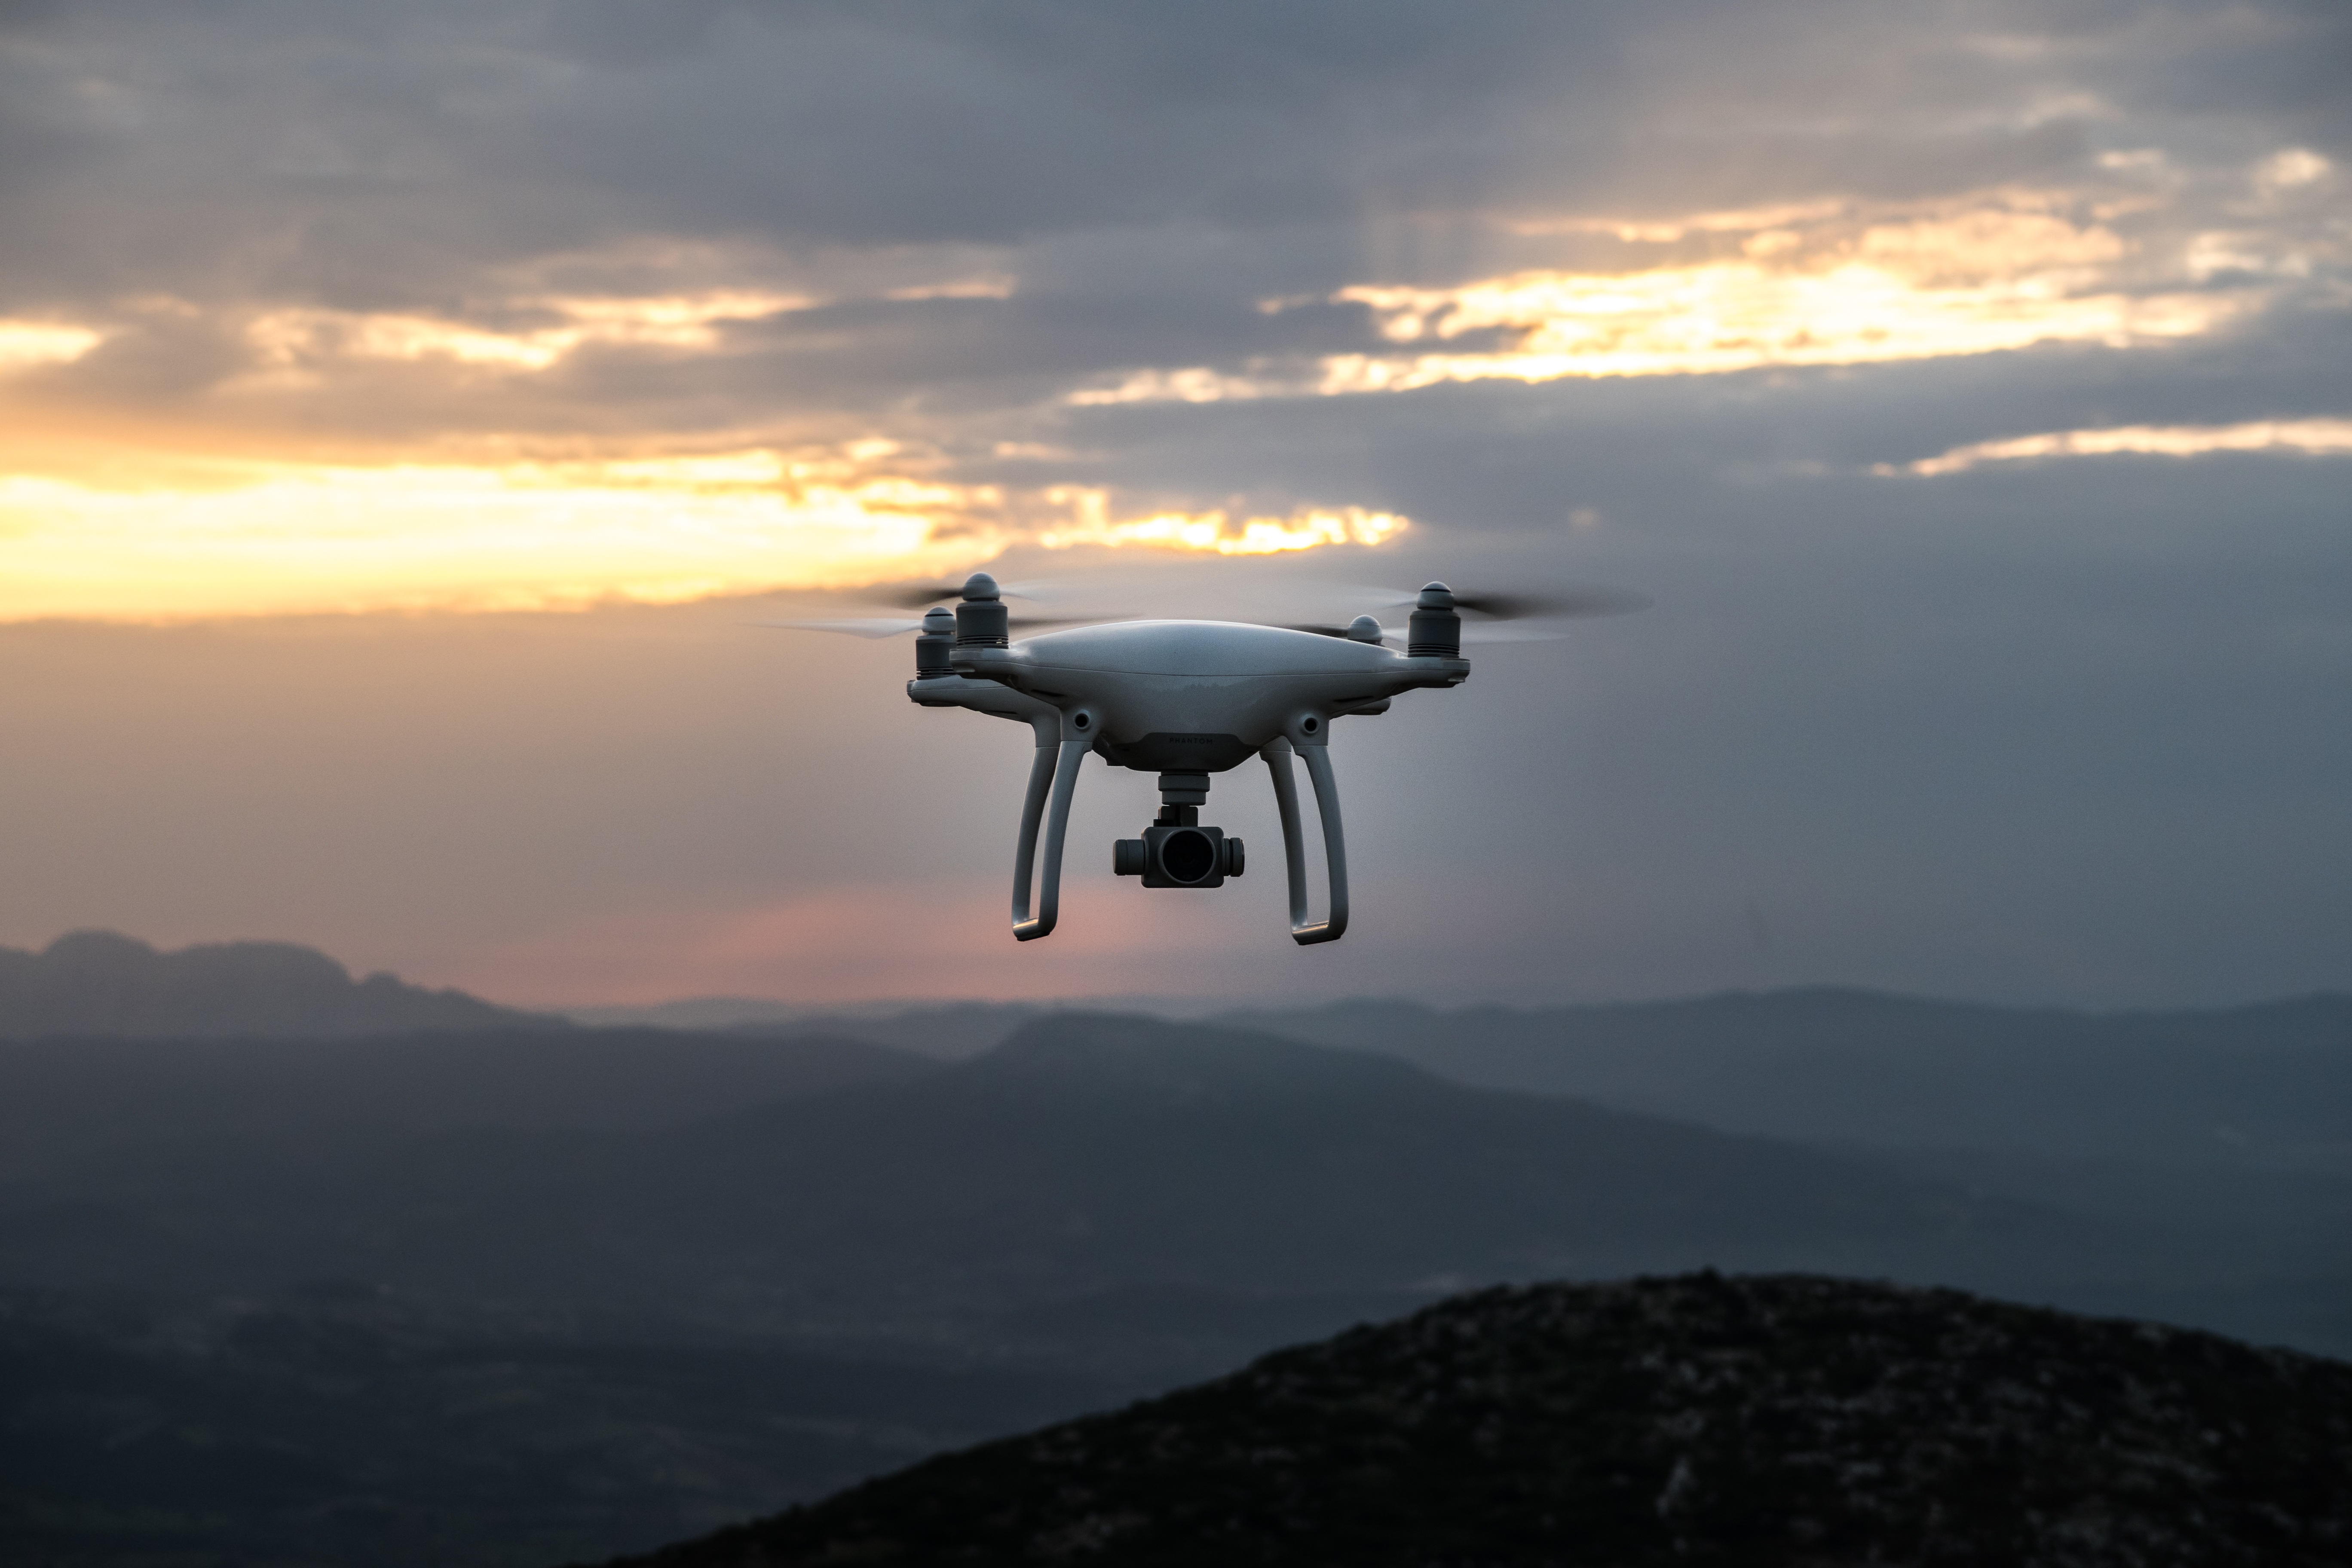
horizon, mountain, wing, cloud, sky, sunrise, sunset, dawn, airplane, aircraft, dusk, vehicle, aviation, flight, drone, outdoors, mountains, atmosphere of earth